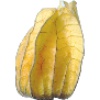
Label: Physalis with Husk 1